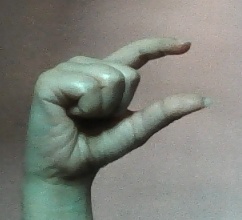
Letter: dal